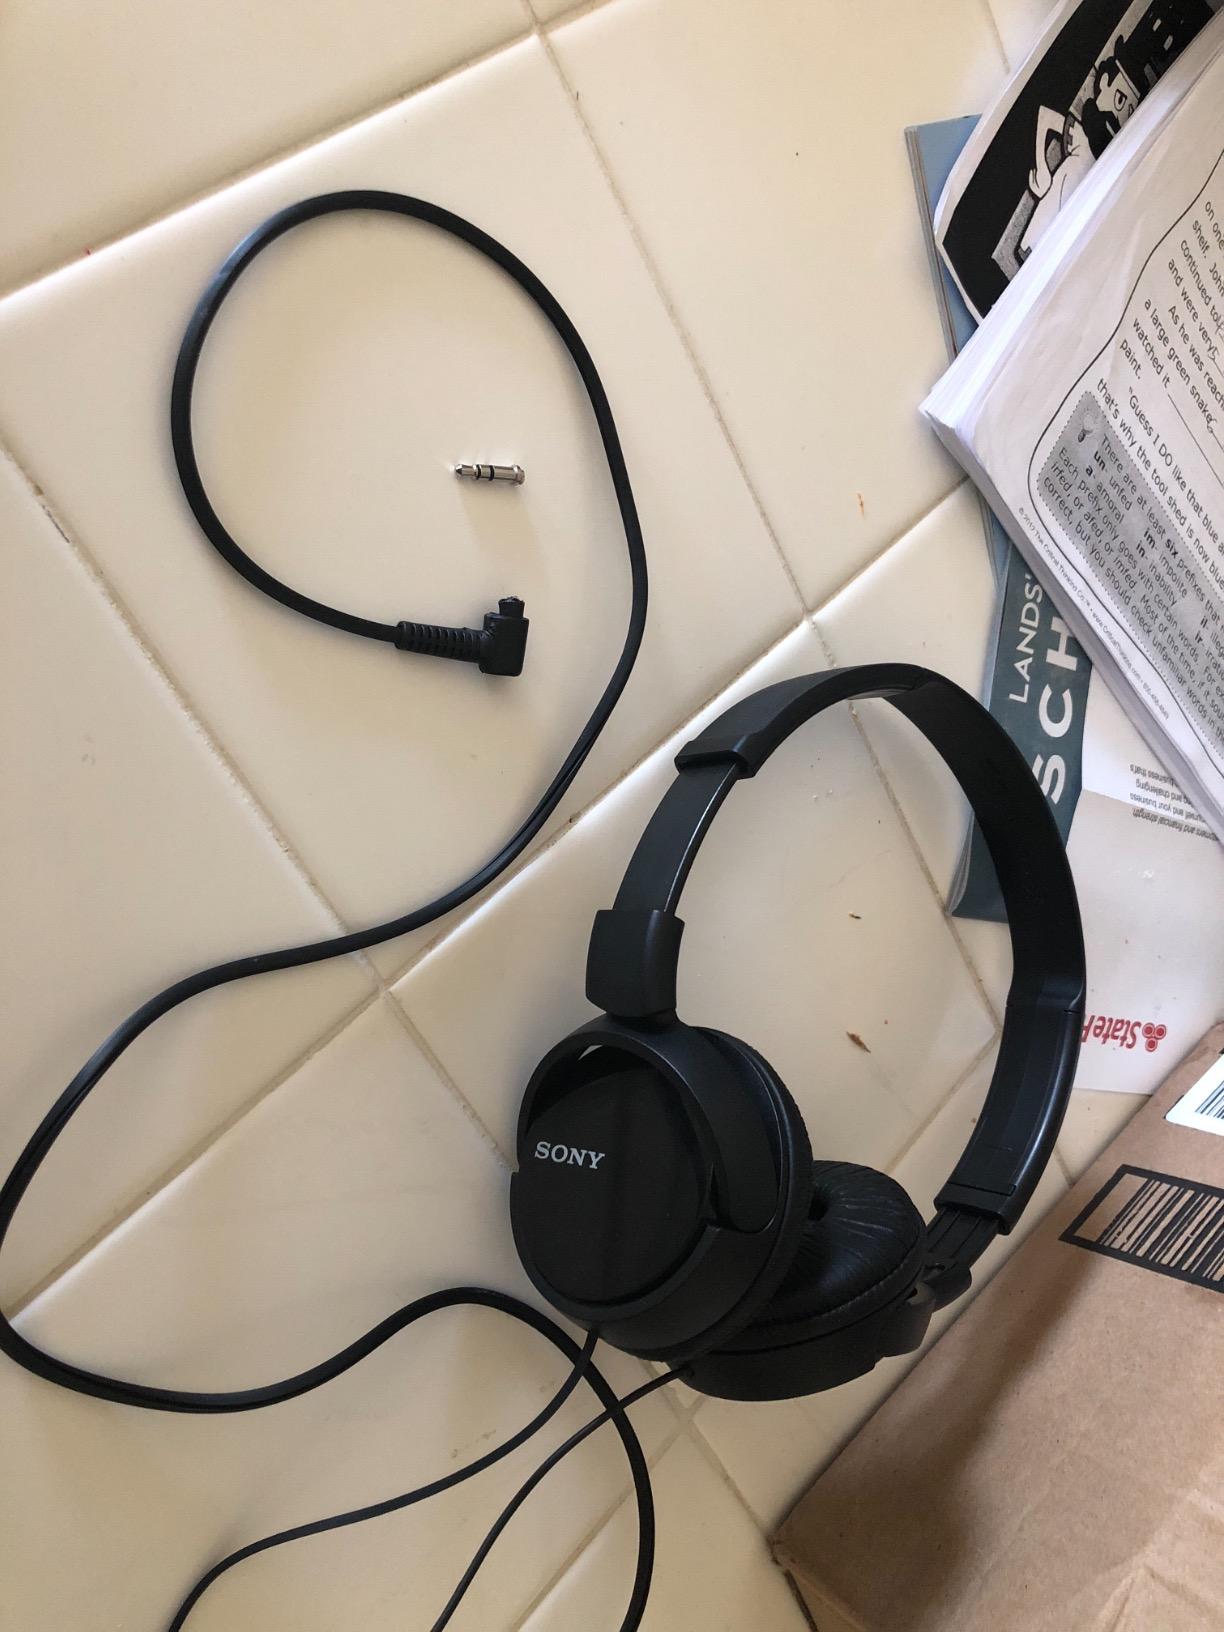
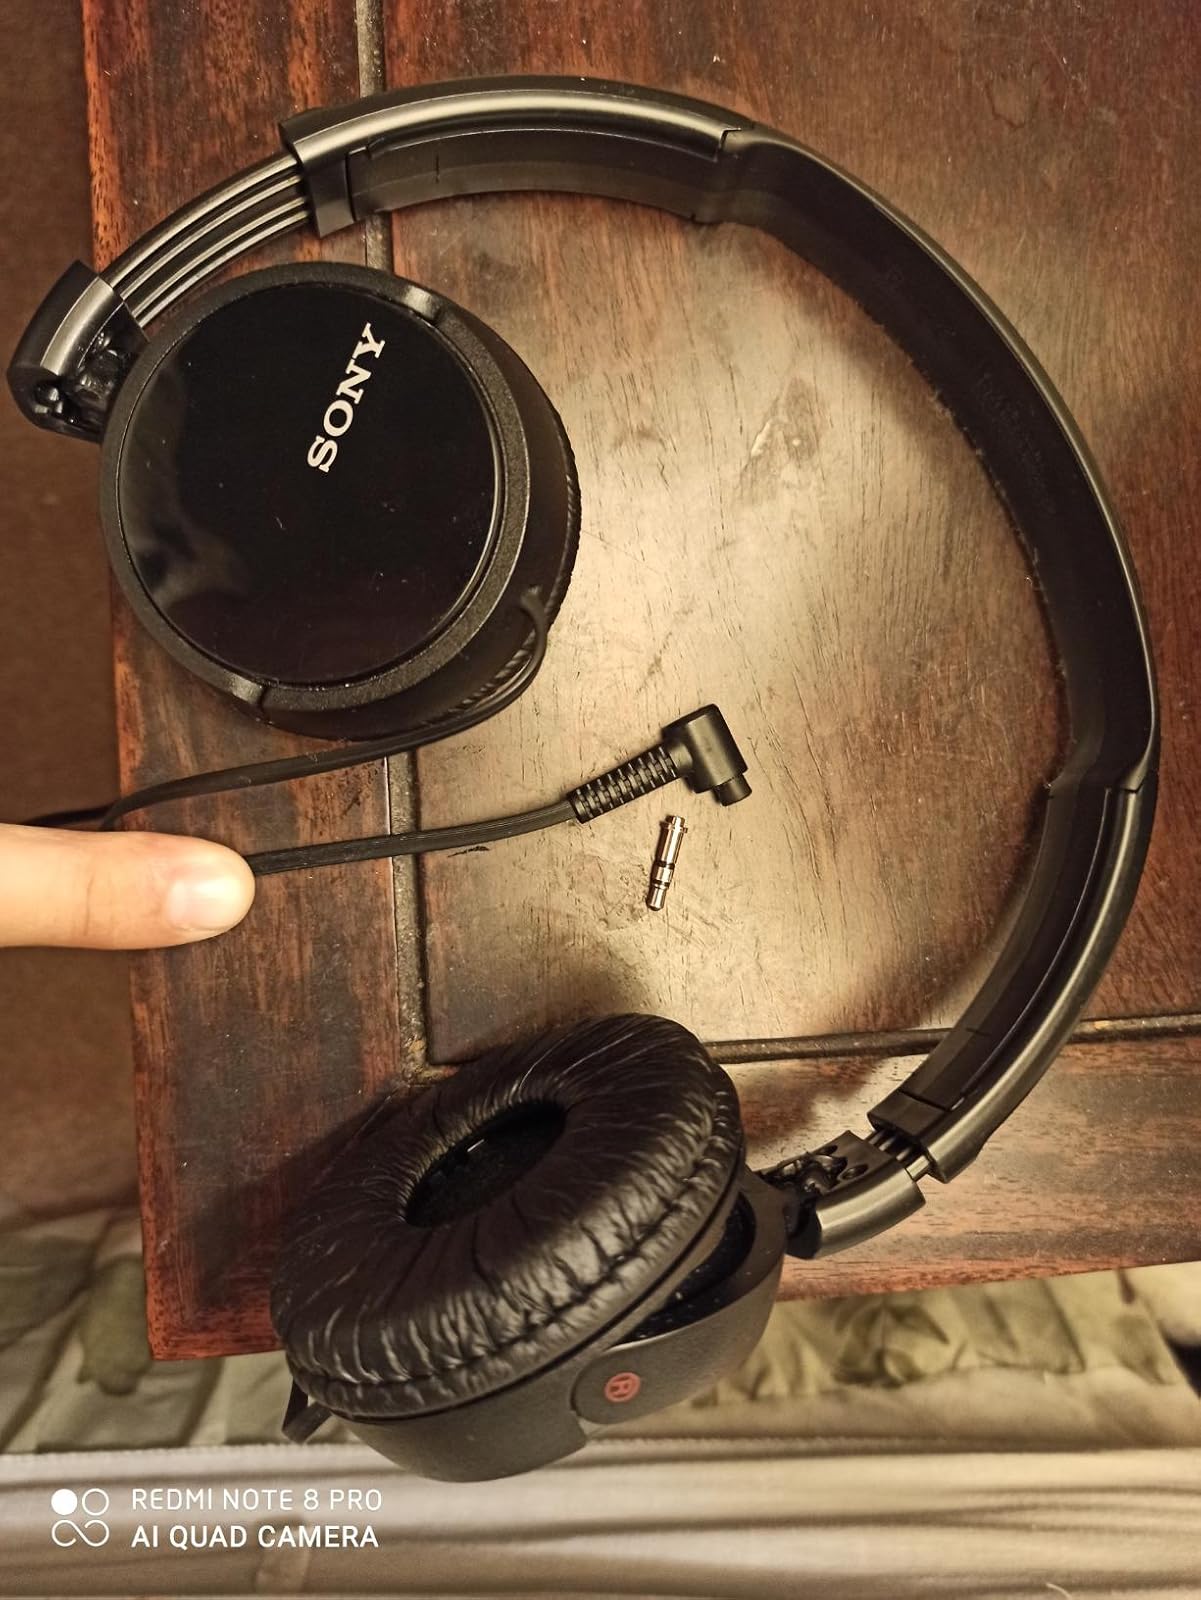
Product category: headphones
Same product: yes